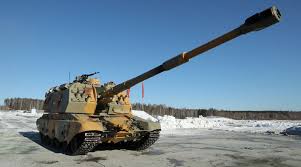
Label: Self Propelled Artillery